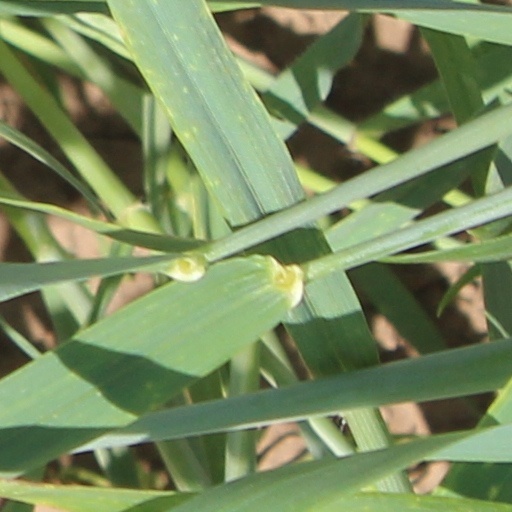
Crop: wheat